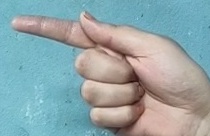
ASL sign: G